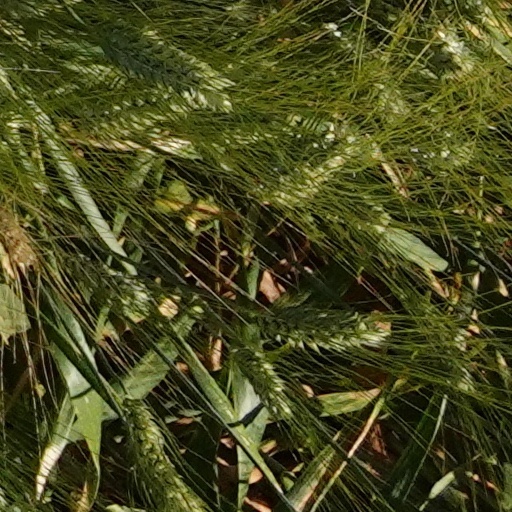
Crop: wheat